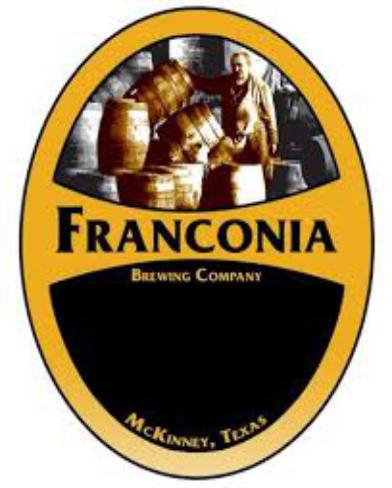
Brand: Franconia
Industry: Food